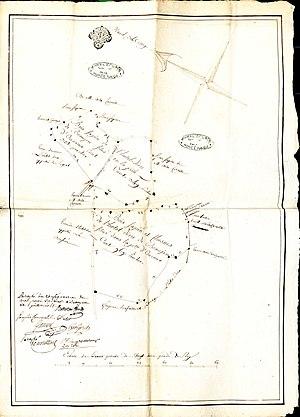
ADRML, 5 B 37.
Une maîtrise des eaux et forêts est une juridiction française d'exception chargée de surveiller et de contrôler les forêts royales à l'origine, puis toutes les forêts. La juridiction des Eaux et Forêts est instituée dans le royaume à la fin du XIIIᵉ siècle afin de contrôler, surveiller et exploiter les forêts royales. L’organisation des Eaux et Forêts est définitivement mise en place par Colbert avec l’ordonnance de 1669. L'ordonnance crée dix huit « grandes-maîtrises » et 134 maîtrises. Chaque maîtrise doit gérer les forêts et juger toutes les activités liées à l’exploitation des bois, au pacage, à la chasse, la pêche, ainsi qu'à la police des eaux. Avec l’édit d’avril 1667, l'administration est profondément réformée. Les anciens offices de grands-maîtres sont supprimés et le nombre d’officiers des maîtrises particulières est réduit à un maître particulier, un lieutenant, un procureur du roi, un garde-marteau et un arpenteur. Un nouvel édit, en 1689, crée seize grands-maîtres. À la fin du XVIIIᵉ siècle, on comptait vingt grandes maîtrises.